Nevelsky District, Pskov Oblast

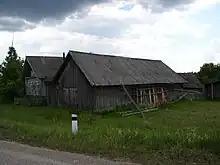
Wooden houses in the village of Kovalikha

Nevel was founded in the 16th century and first mentioned in 1580. The region was changing hands multiple times between Russia and Poland; eventually it went to Poland and stayed there until Poland's First Partition in 1772, when it was included into newly established Pskov Governorate, a giant administrative unit comprising what is currently Pskov Oblast and a considerable part of Belarus. In 1773, Nevel was chartered, and the territory was organized as Nevesky Uyezd of Pskov Governorate. In 1777, it was transferred to Polotsk Viceroyalty. In 1796, the viceroyalty was abolished and the territory was transferred to Belarus Governorate; since 1802 to Vitebsk Governorate. After 1919, Vitebsk Governorate was a part of the Russian Soviet Federative Socialist Republic. In 1924, Vitebsk Governorate was abolished and Nevelsky Uyezd was transferred to Pskov Governorate.